Herzi Halevi

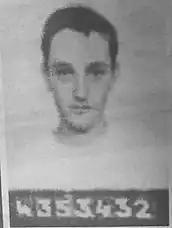
Halevi enlisting in the army, 1985

Halevi was drafted into the Israel Defense Forces (IDF) in 1985. He volunteered as a paratrooper in the Paratroopers Brigade. He served as a soldier and squad leader. In 1987, he became an infantry officer after completing an officer candidate school and returned to the Paratroopers Brigade as a platoon leader. Halevi led the brigade's anti-tank company in counter-guerrilla operations during the South Lebanon conflict. In 1993, he was assigned to Sayeret Matkal, the IDF's special forces unit, where he served as a company commander. Halevi later commanded the unit during the Second Intifada.